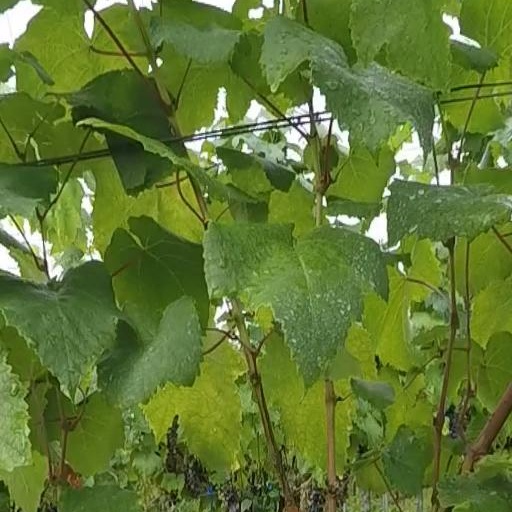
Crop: grape